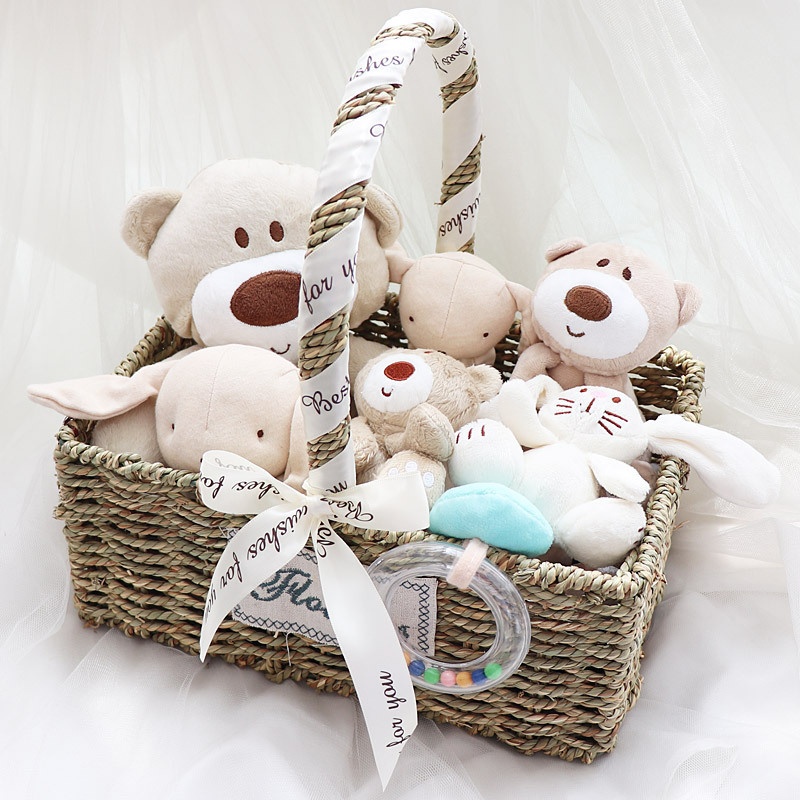
Flag Village Newborn Baby Color Cotton Toy Set Gift Box
Product information: Style: Korean Applicable gender: unisex / both men and women Suitable age: newborn (0~1 years old, 80cm and below) Elements 'cartoon, cute Main fabric composition "cotton" The main fabric composition content "95 (%) Color "rabbit gift box, elephant gift box Packing list: Soothing rattle doll*1 Soothing towel*1 Color cotton rattle stick*1 Color cotton rattle ring*1 Multifunctional bed wrap*1 Storage flower basket*1 Tote bag Congratulation card
Brand: Flag Village
Category: Baby & Toddler > Baby Gift Sets